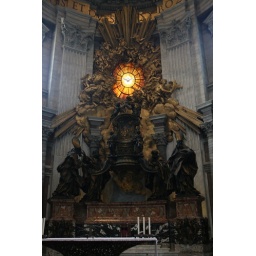
Supposedly the wingspan of the dove in that stained glass window is the same as a 747. It didn't seem that big.